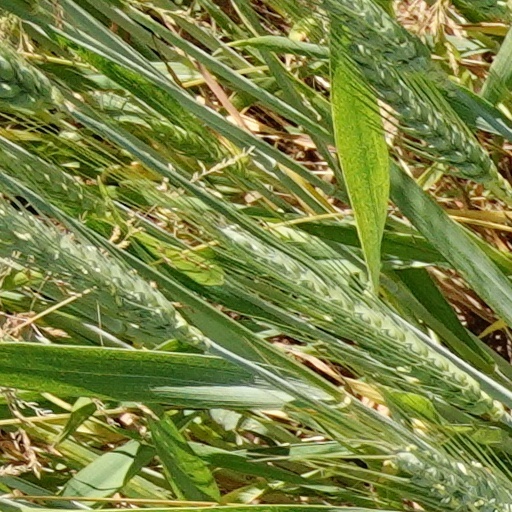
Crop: wheat